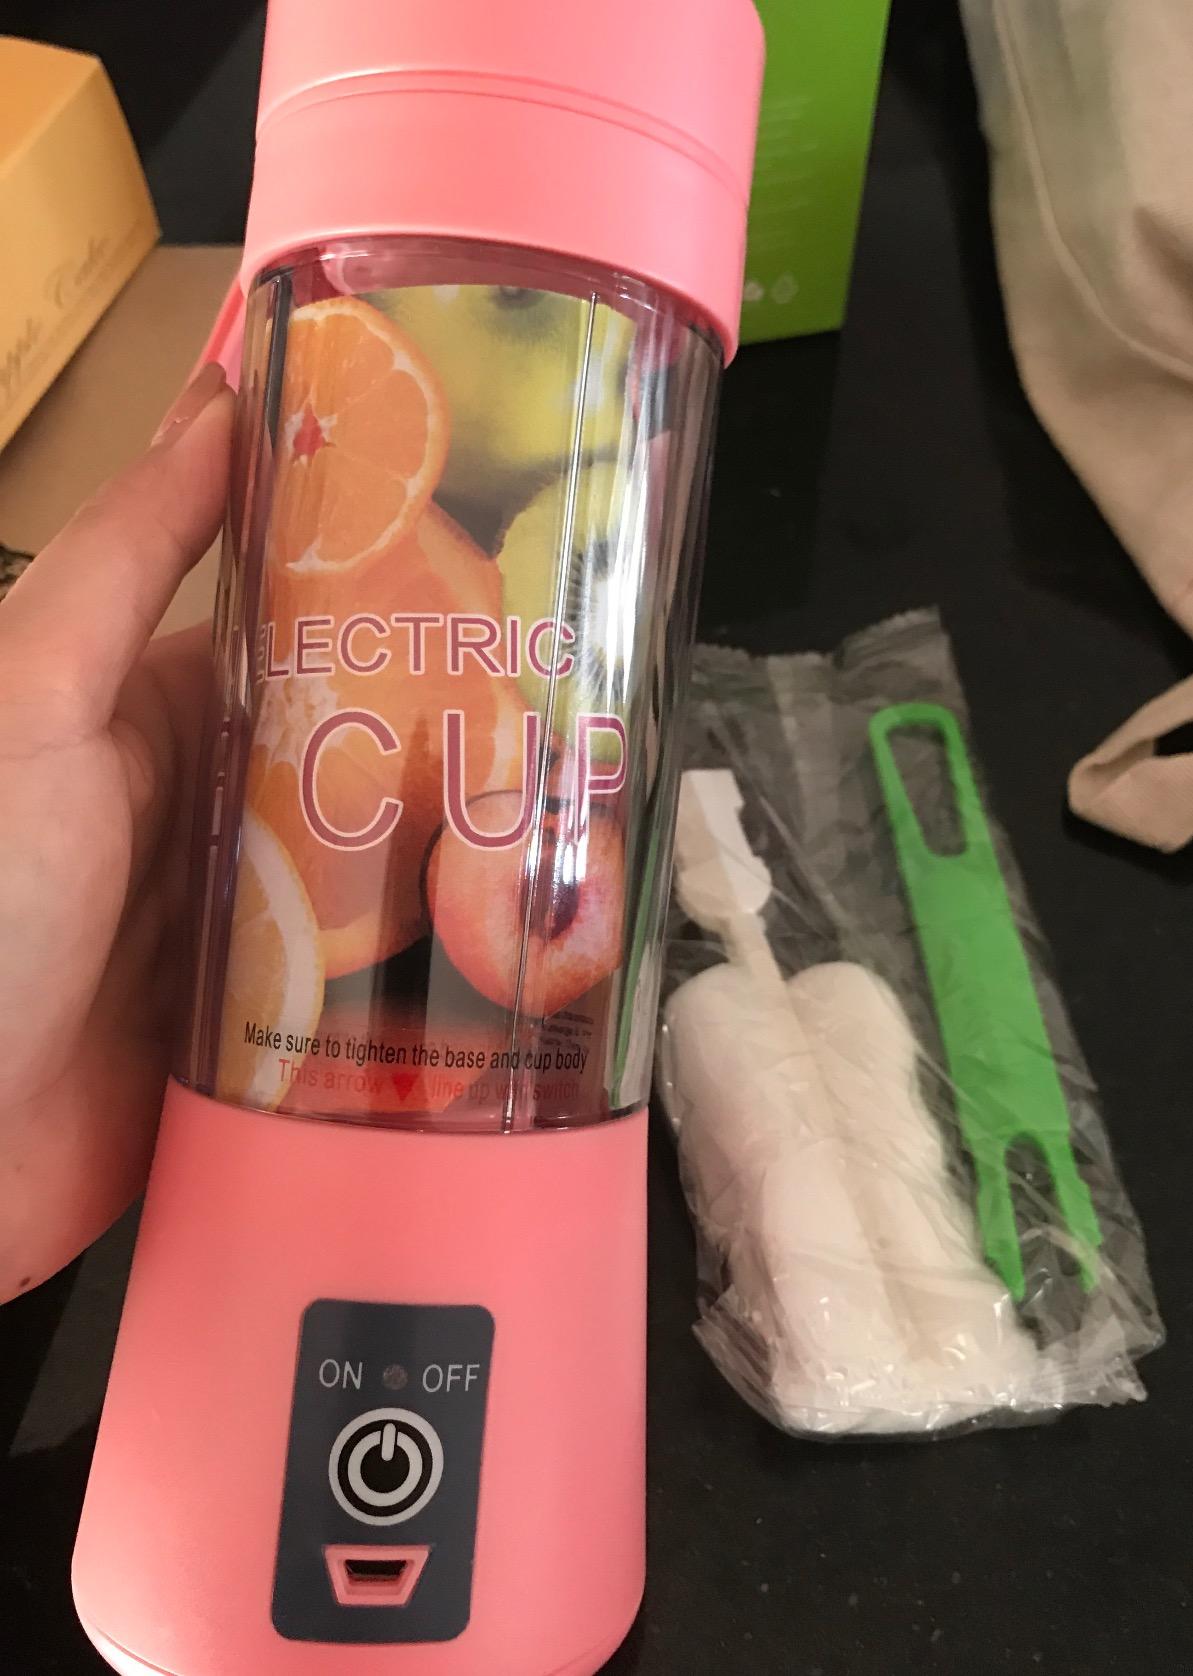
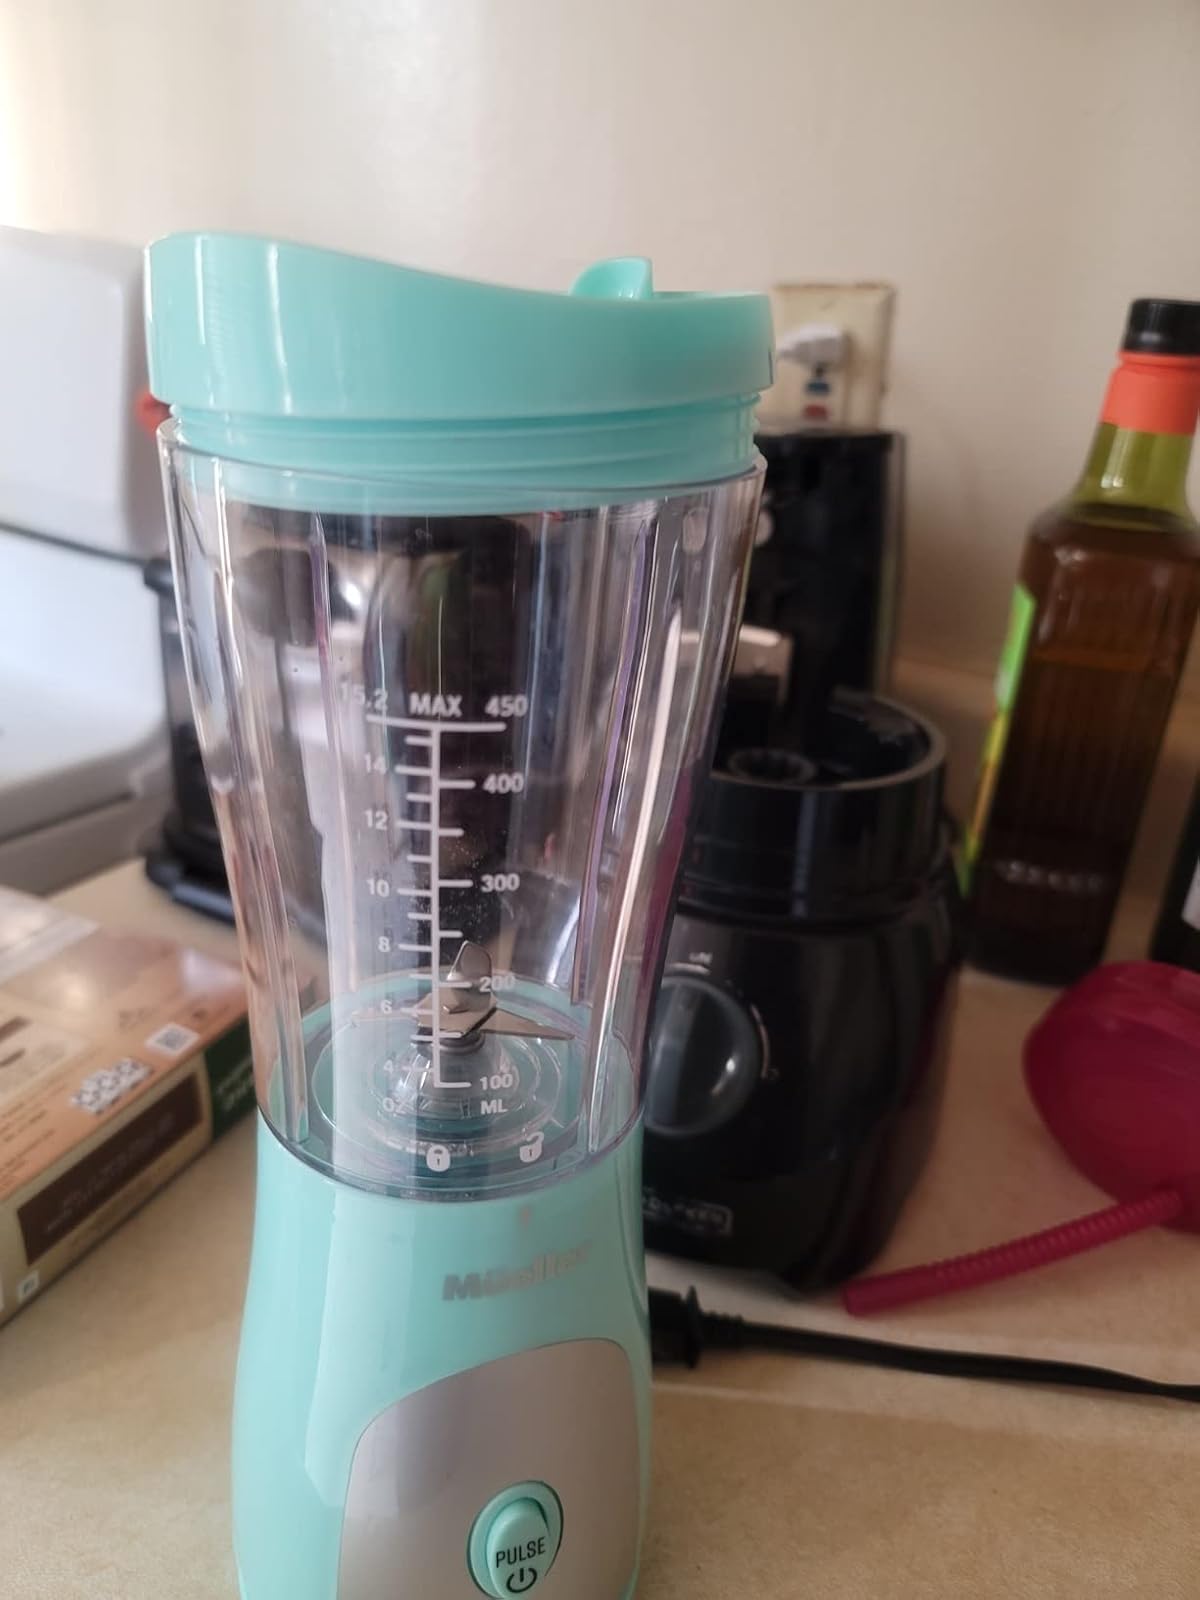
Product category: items_blender
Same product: no